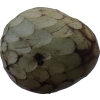
Label: cherimoya